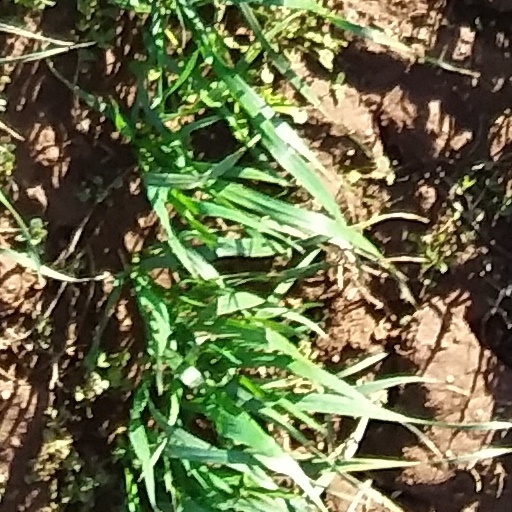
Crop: wheat